Tofalariya

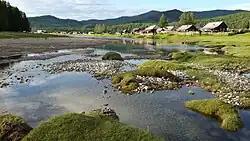
The Uda River by the town of Alygdzher

The Tofalariya Natural Federal Preserve was established on August 12, 1971. It is found in the Eastern Sayan Mountains in Southwestern Tofalariya. The nature preserve was formerly part of the Sayan Natural Federal Preserve.